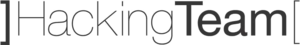
La Hacking Team est une entreprise italienne de sécurité informatique, qui vend des logiciels servant à l'espionnage et à la surveillance, qu'elle décrit elle-même comme « offensifs ». Leur site indique ainsi: « Chez Hacking Team, nous pensons que combattre le crime doit être facile : nous fournissons dans le monde entier une technologie offensive, efficace et simple d’utilisation, à destination des organismes chargés d’appliquer la loi et des services de renseignements. La technologie doit vous rendre plus fort, pas vous entraver. »